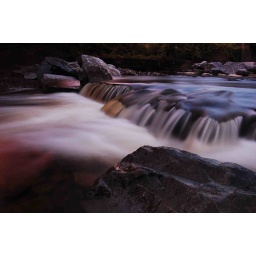
I took these photos tonight at a river near my house